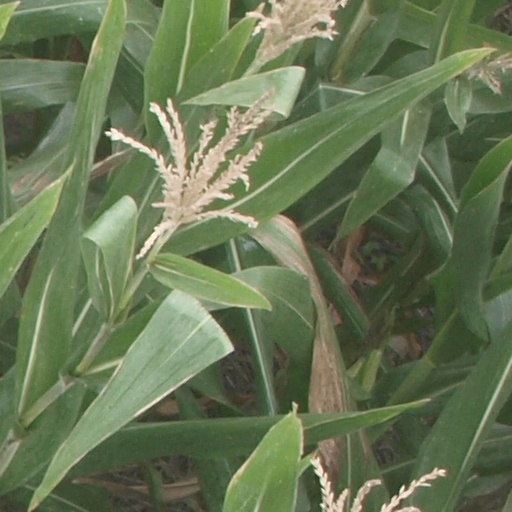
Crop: maize; corn